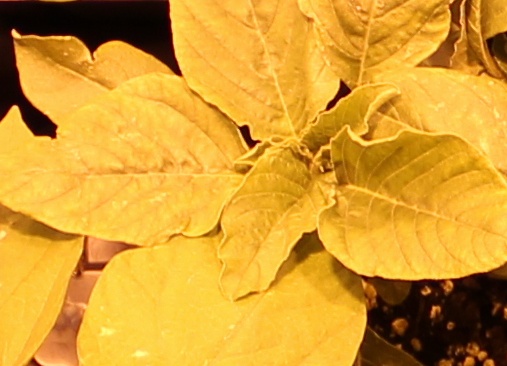
Label: Redroot Pigweed